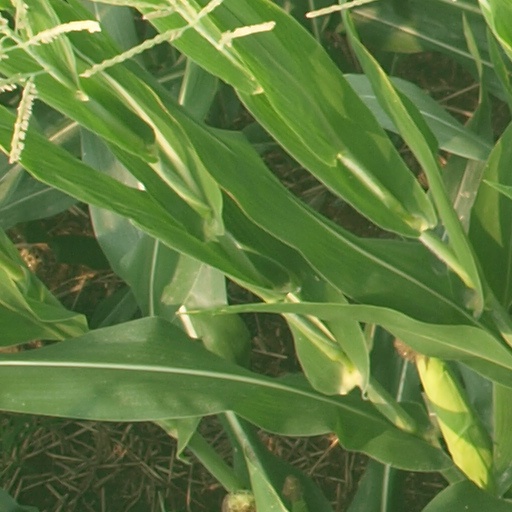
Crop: maize; corn